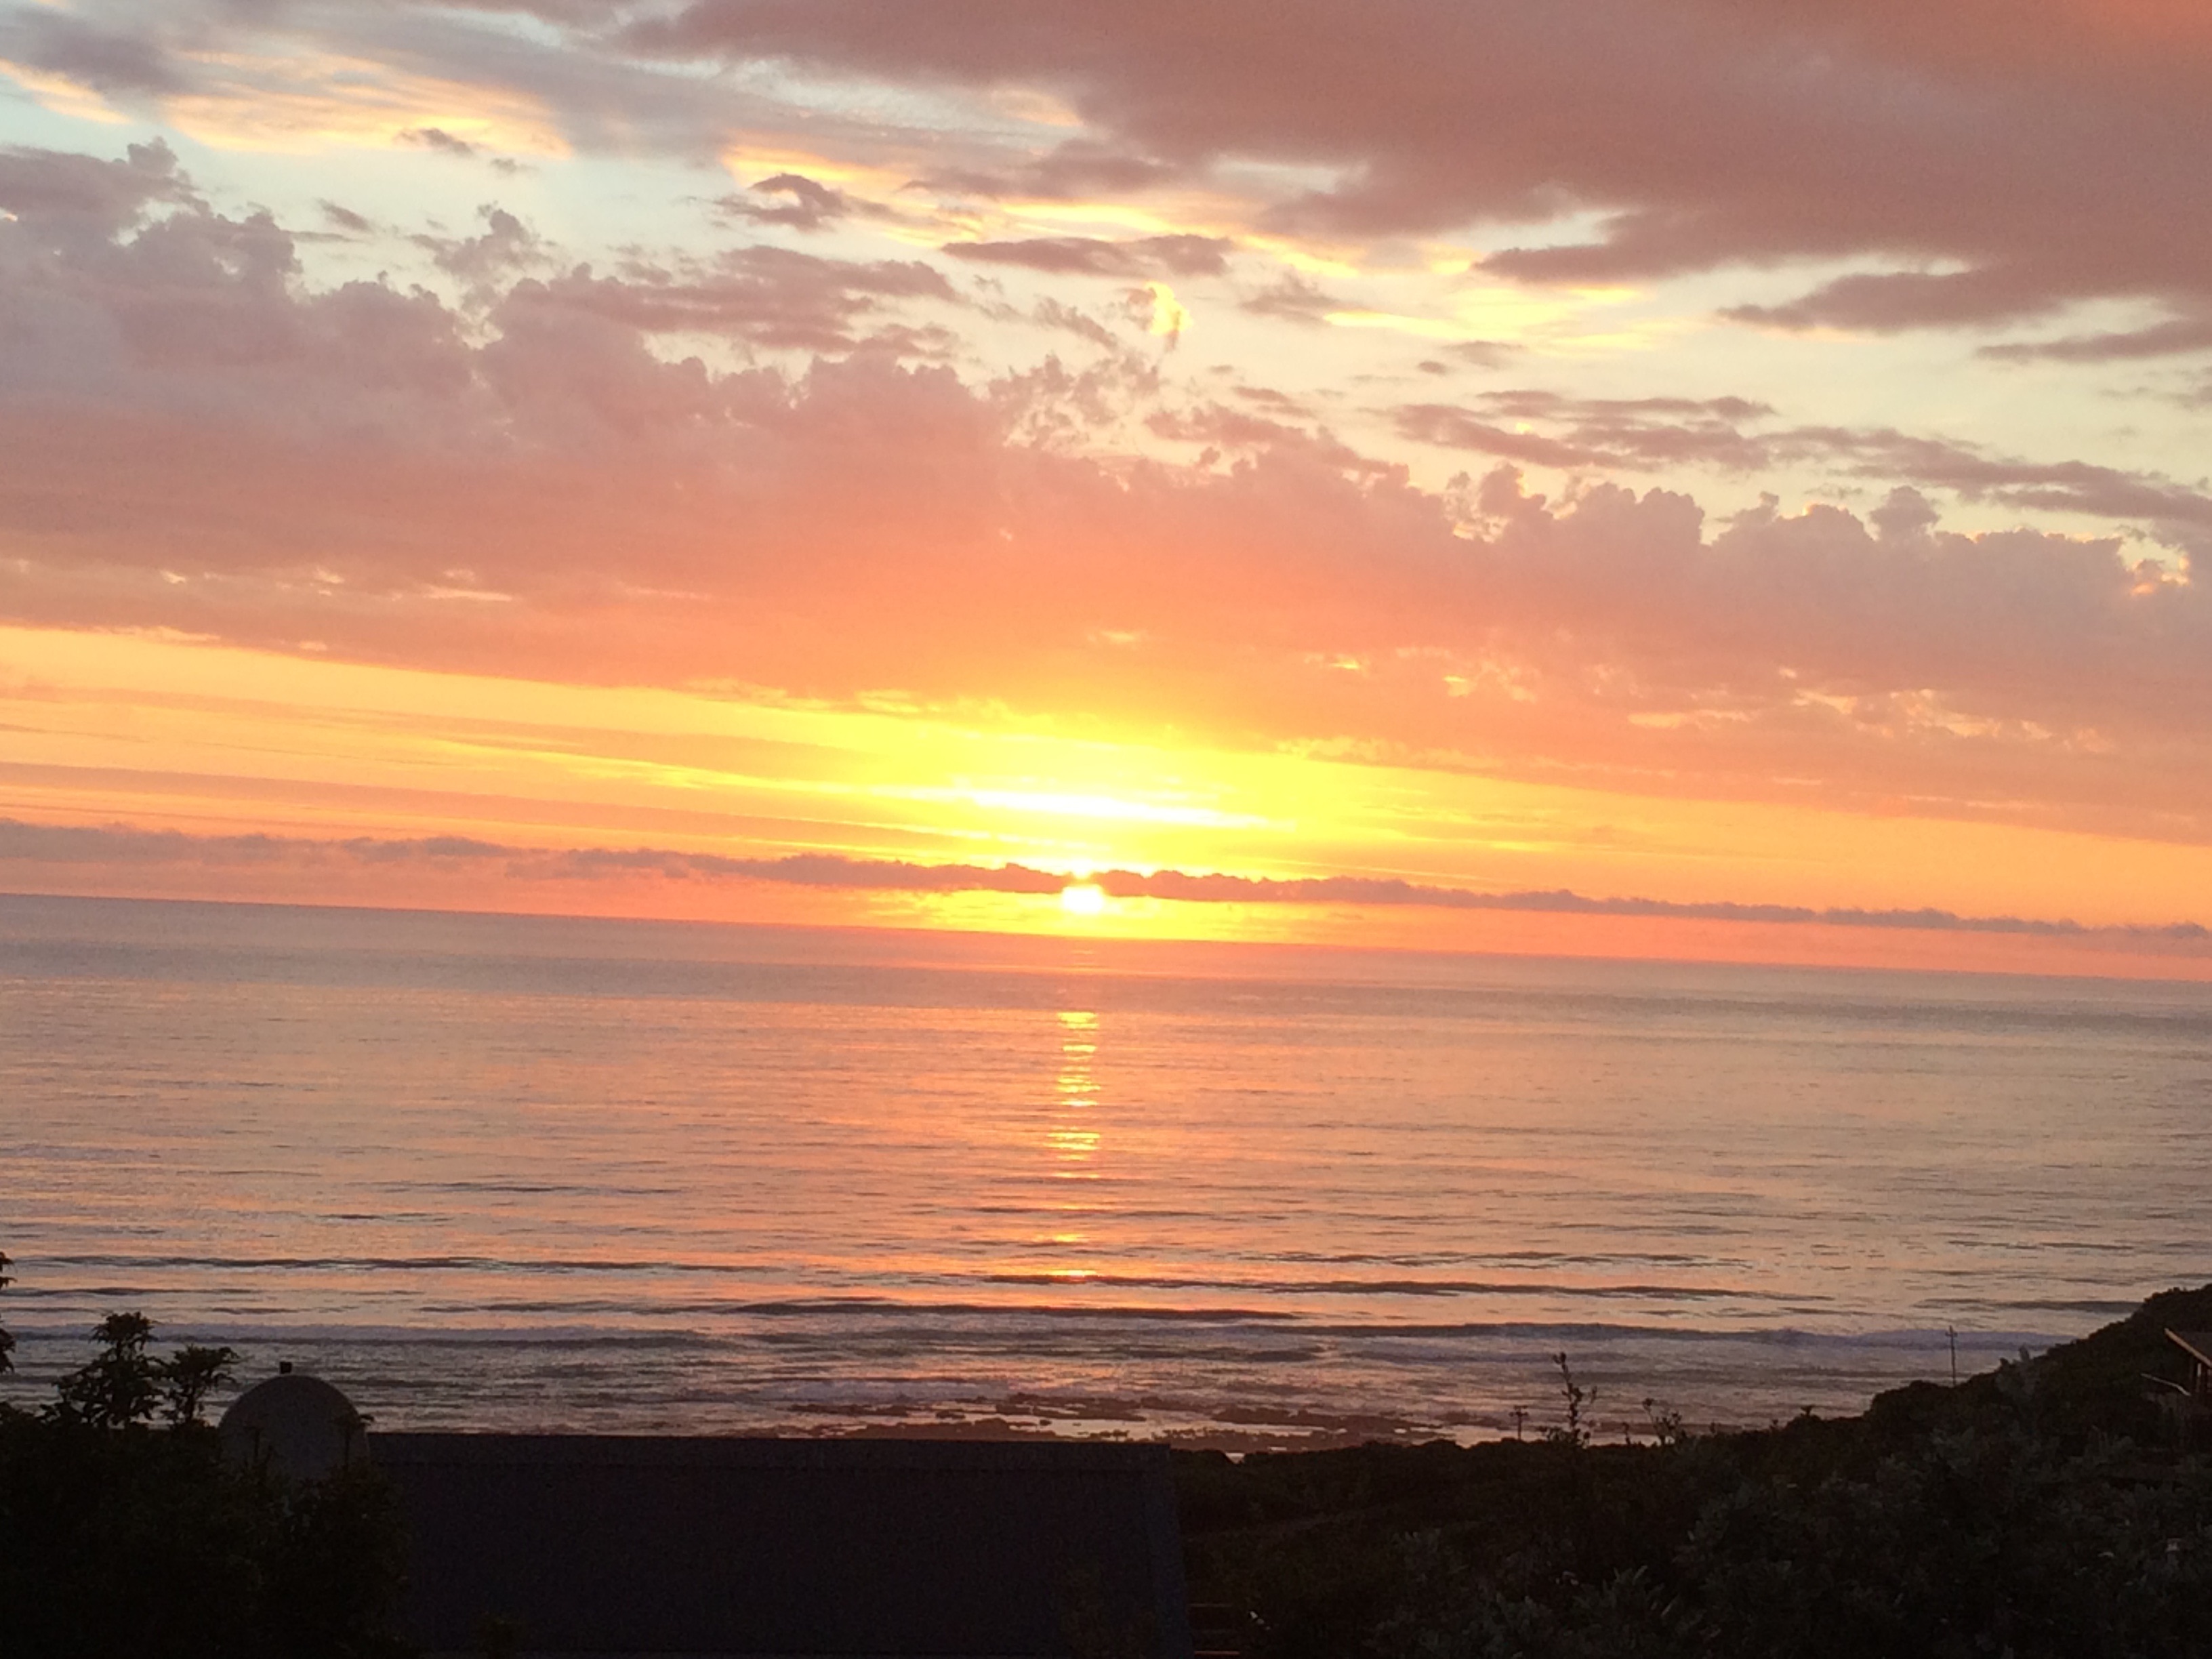
beach, sea, coast, ocean, horizon, cloud, sky, sun, sunrise, sunset, morning, dawn, dusk, evening, afterglow, red sky at morning